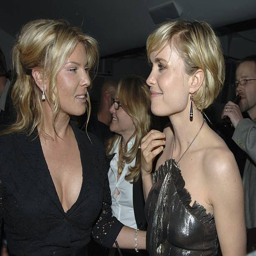
actors attend the after party for the premiere .